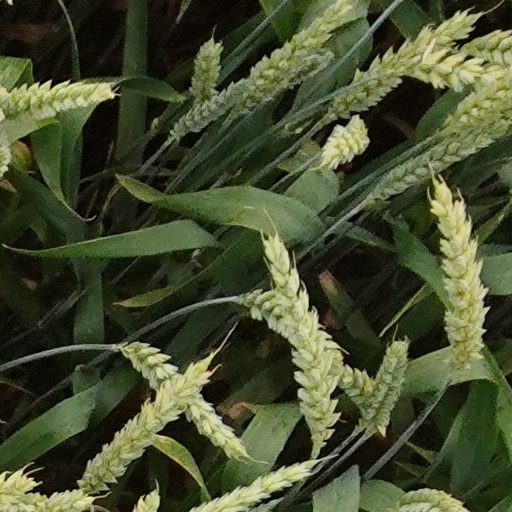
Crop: wheat